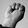
ASL letter: M